Karystos

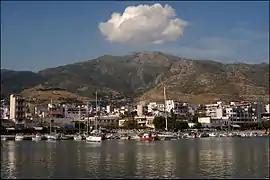
View of the port.

Karystos or Carystus is a small coastal town on the Greek island of Euboea. It has about 5,000 inhabitants (12,000 in the municipality). It lies 129 km south of Chalkis. From Athens it is accessible by ferry via Marmari from the port of Rafina. After the Greek war of independence, its urban plan was laid out by the renowned Bavarian civil engineer Bierbach, in the middle of the 19th century.